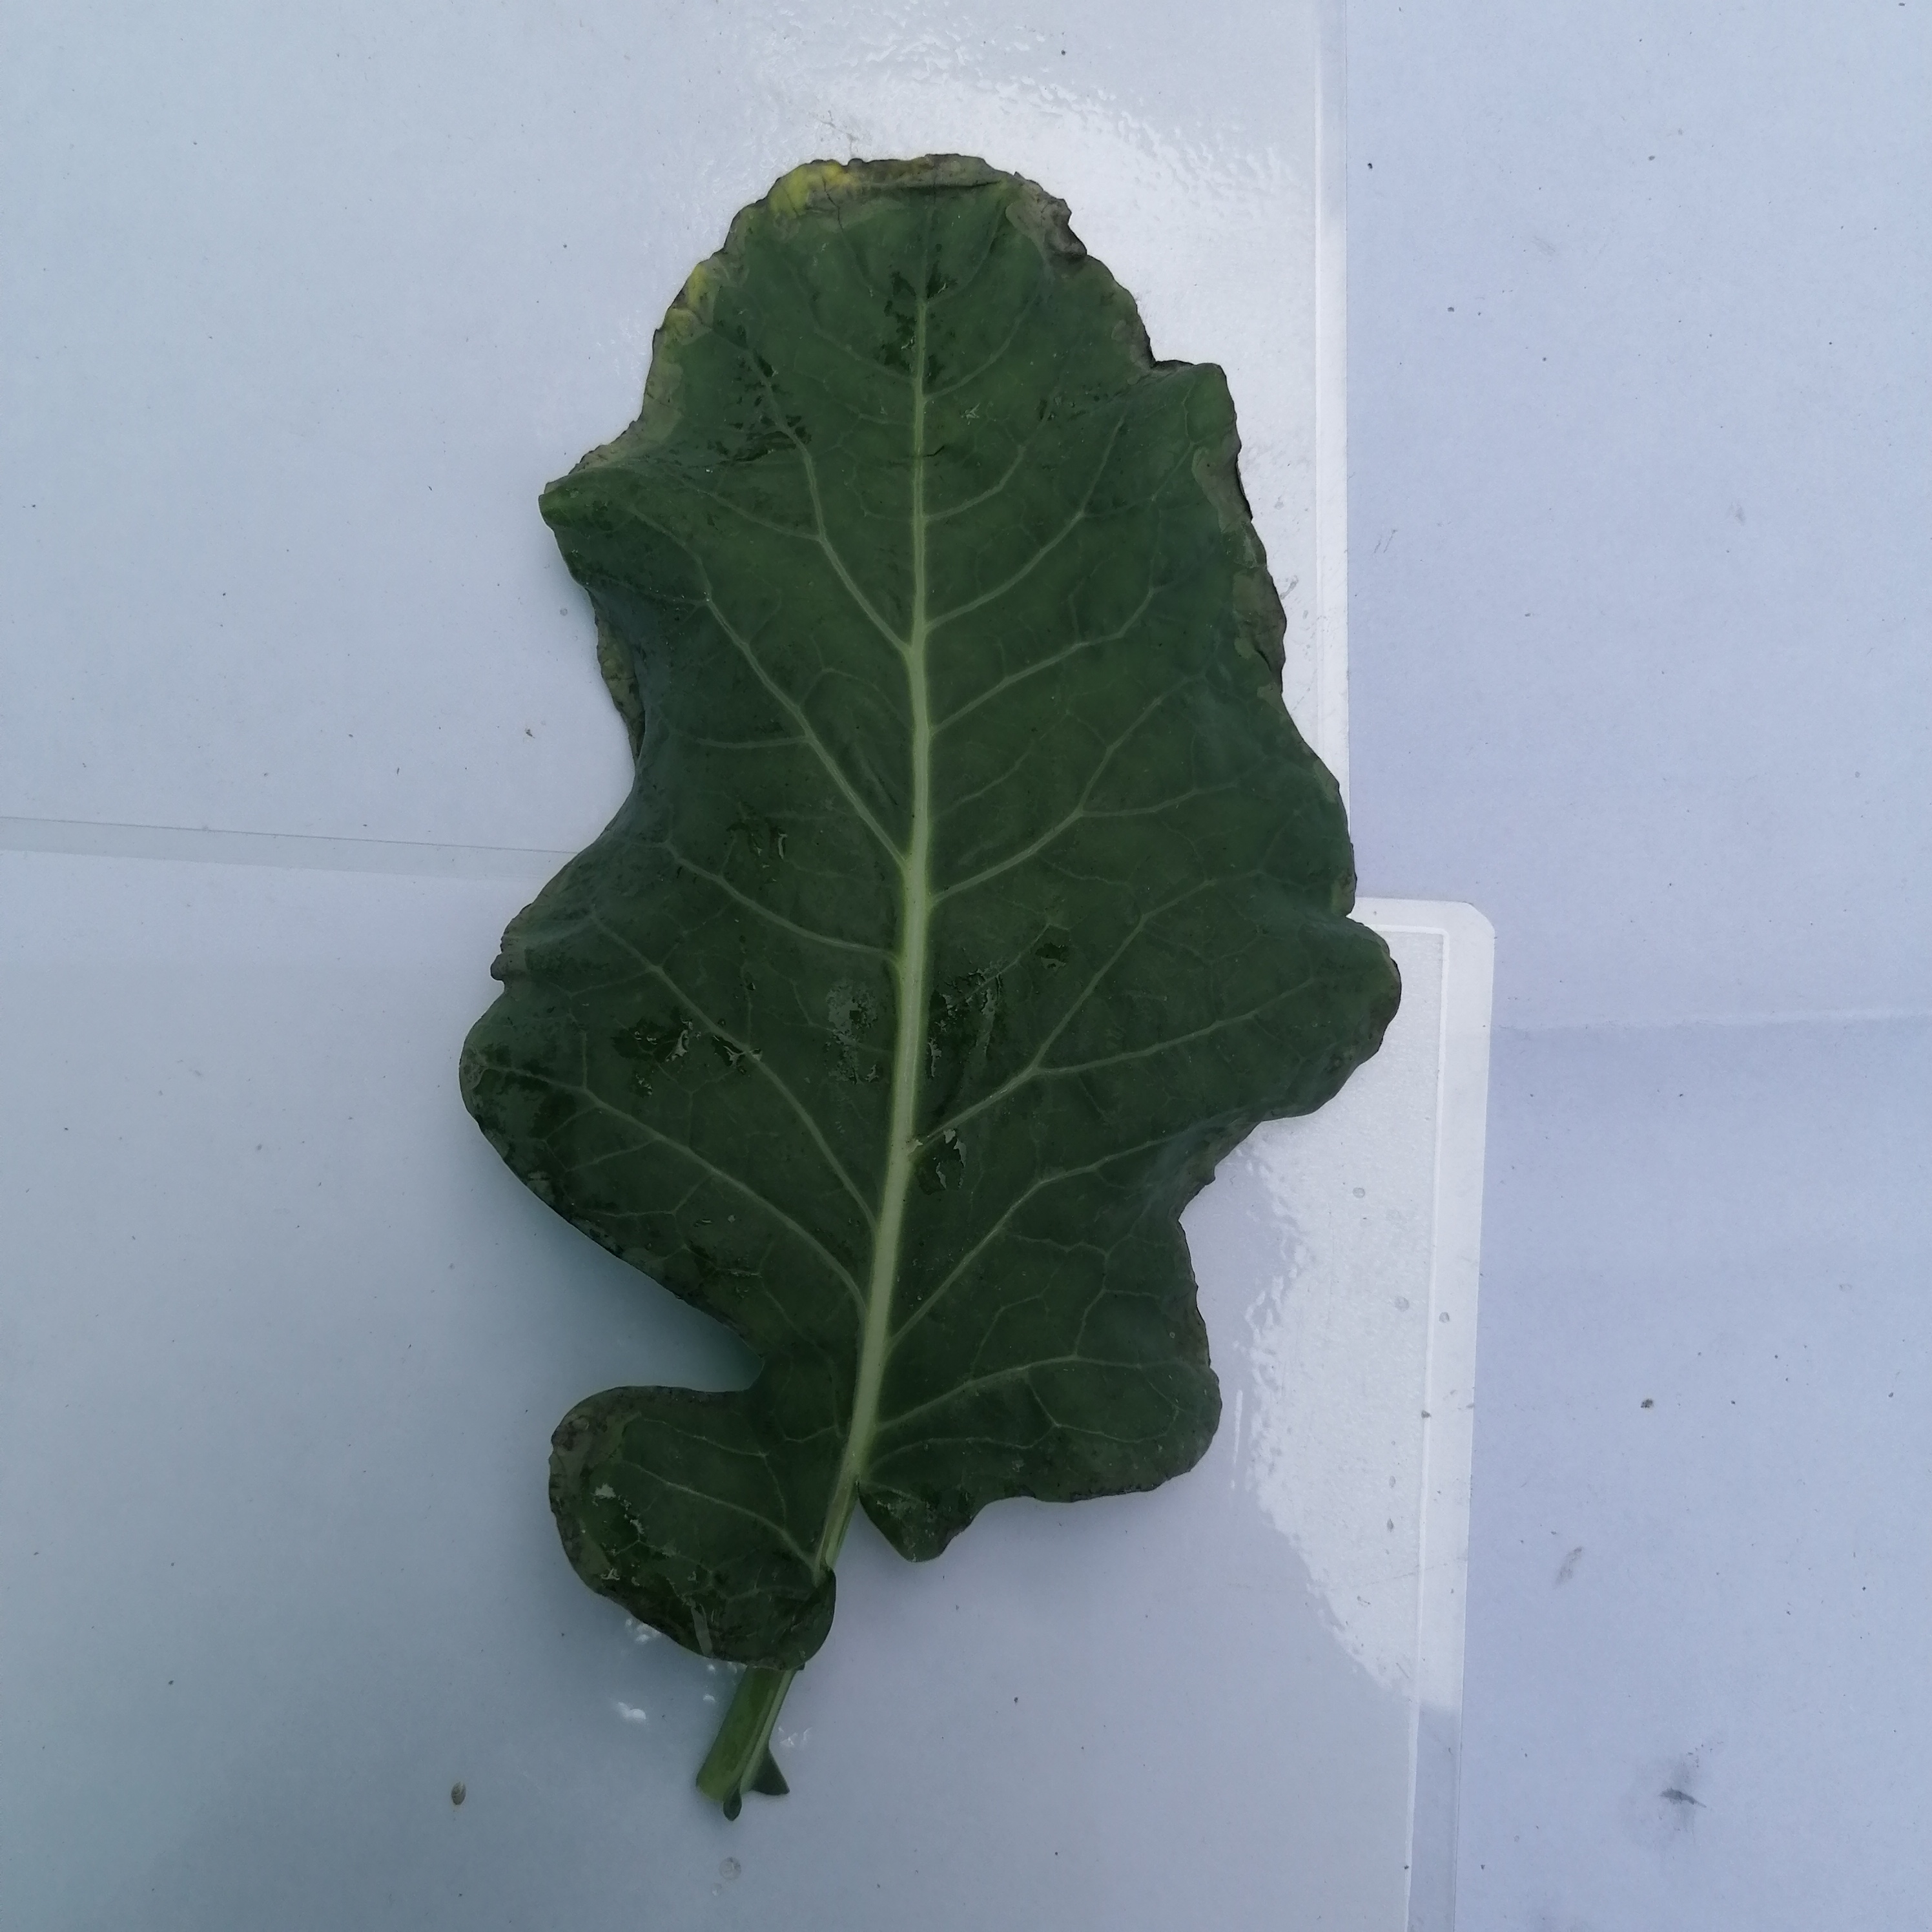
Label: Healthy